Robert Finch (Lord Mayor)

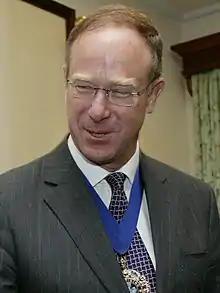
Finch in 2004

Sir Robert Gerard Finch (20 August 1944 – 31 March 2016) was a British businessman, lawyer, and Lord Mayor of London from 23 July 2003 to 22 July 2004.